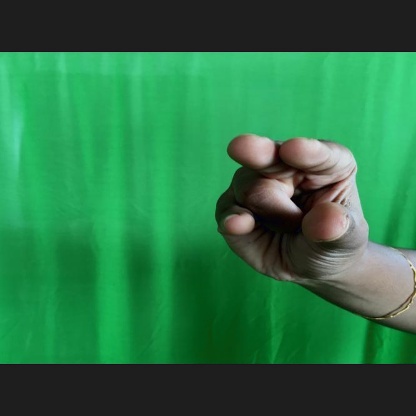
Mudra: Kangulam